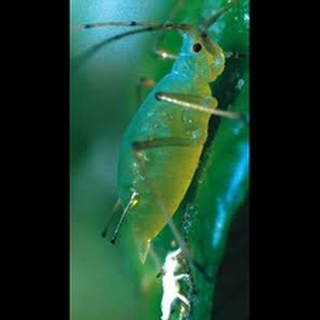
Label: wheat_aphid